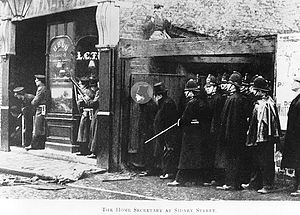
Winston Churchill / Politisk karriere indtil 2. verdenskrig / Tidlige år i parlamentet
Winston Churchill (fremhævet) i Sidney Street, 3. januar 1911
Sir Winston Leonard Spencer-Churchill var en britisk politiker og statsmand, som er kendt for sit lederskab af Storbritannien under 2. verdenskrig. Han var premierminister i Storbritannien fra 1940 til 1945 og igen fra 1951 til 1955. Han betragtes i vide kredse som en af de største ledere i krigstid.